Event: Nepal Earthquake
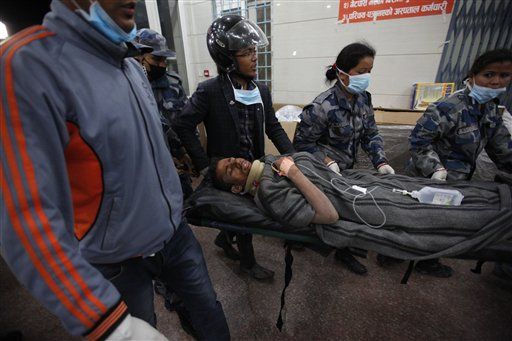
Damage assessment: damage